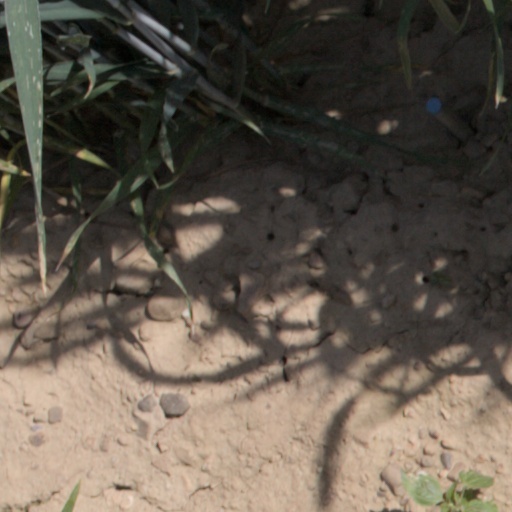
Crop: wheat